Tom Peterson (cyclist)

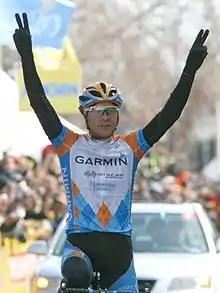
Peterson at the 2009 Tour of California

Thomas Peterson (born December 24, 1986) is an American former professional road racing cyclist who last rode for UCI ProTeam . Following a six-year stint with , Peterson joined for the 2013 and 2014 seasons. Peterson is a domestique and a resident of Bellevue, Washington. Peterson is an owner of the Peterson Bike Shop in Renton, Washington, United States.